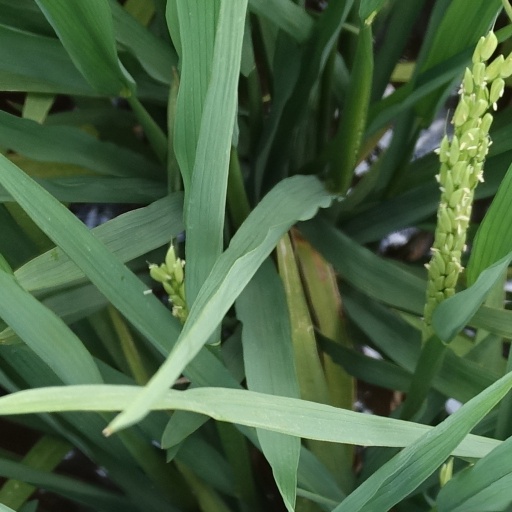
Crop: rice